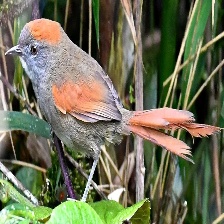
Species: AZARAS SPINETAIL
Scientific name: SYNALLAXIS AZARAE